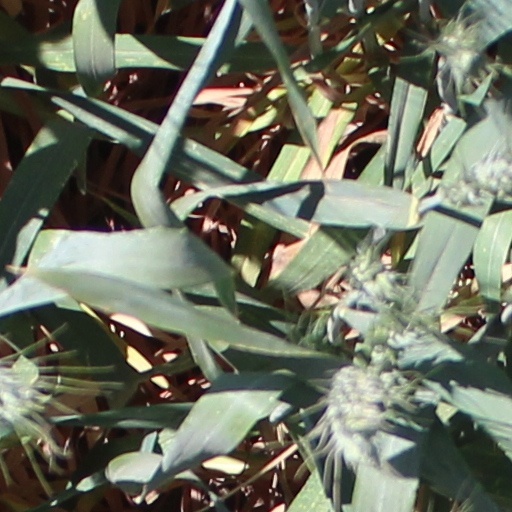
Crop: wheat